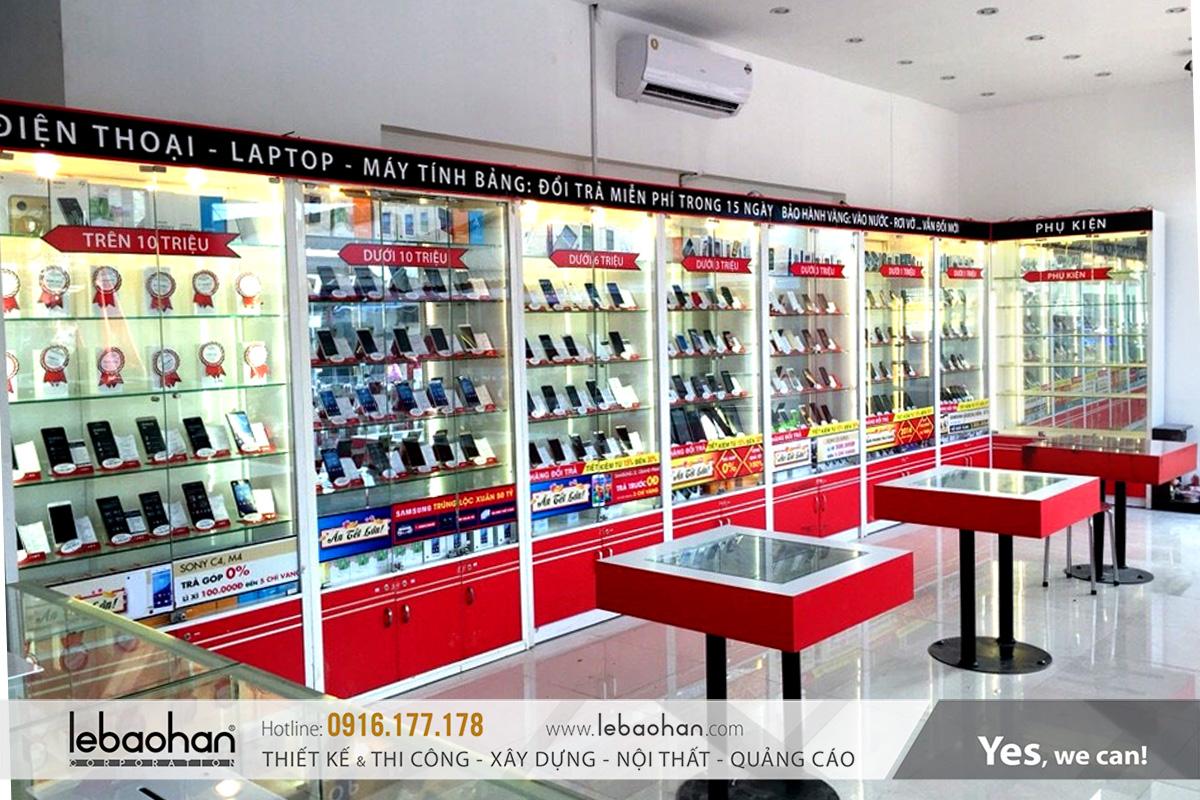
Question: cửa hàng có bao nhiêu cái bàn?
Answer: cửa hàng có ba cái bàn